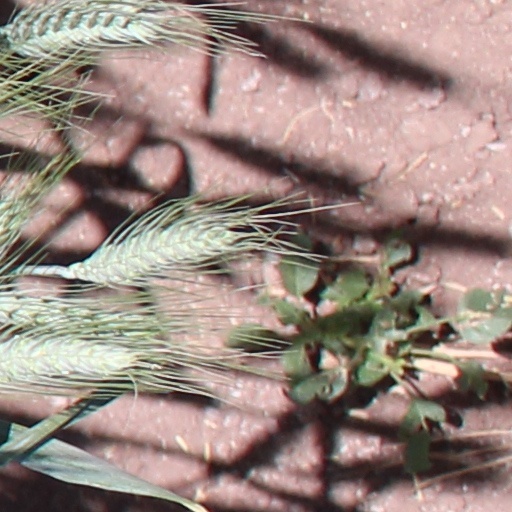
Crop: wheat